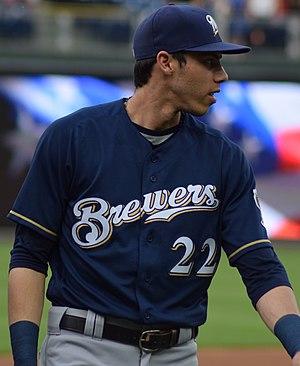
Dans les Ligues majeures de baseball, le champion frappeur est le joueur qui enregistre la meilleure moyenne au bâton dans chaque ligue. La moyenne au bâton est calculée en divisant le nombre de coups sûrs réussi par un frappeur par le nombre de présences officielles au bâton.
Le Major League Baseball Most Valuable Player Award, souvent abrégé en MVP, désigne deux prix qui récompensent annuellement le joueur par excellence de la Ligue nationale de baseball et celui de la Ligue américaine de baseball, les deux composantes de la Ligue majeure de baseball.